New York State Route 990V

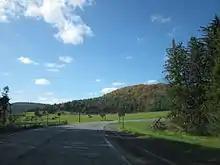
Approaching the western terminus of NY 990V at NY 30 in Gilboa

NY 990V begins northwest of the Schoharie Reservoir at an intersection with NY 30 in the town of Gilboa. The route heads northeast around the reservoir as a two-lane highway, intersecting CR 13 (Stryker Road) in an area of open fields before crossing Schoharie Creek a short distance downstream from the Gilboa Dam. On the opposite bank of the creek, the highway quickly passes through the small hamlet of Gilboa, located at a junction with CR 17 (Flat Creek Road). Outside of Gilboa, NY 990V turns to the southeast, paralleling the eastern edge of the reservoir as it runs through a stretch of forests and passes directly south of Gilboa-Conesville Central School. The wooded areas give way to slightly more open terrain in the adjacent town of Conesville, where the route meets CR 39 (Prattsville Road) just east of the town line. CR 39 heads south from this point, taking over as the primary waterside roadway while NY 990V heads east into a valley surrounding Manor Kill.